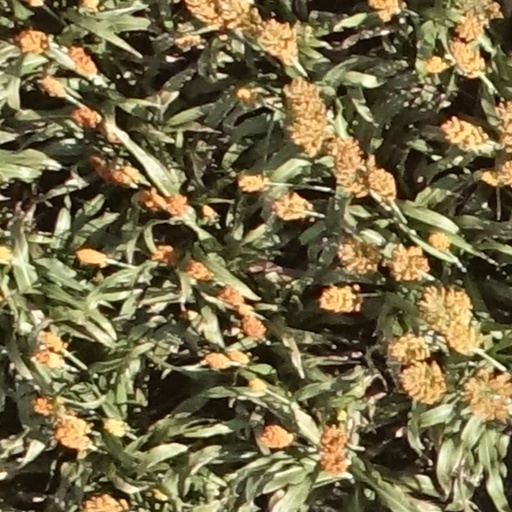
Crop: sorghum